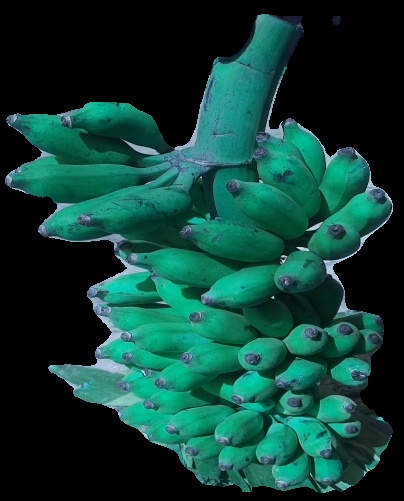
Variety: elakki-bale
Grade: grade3